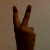
The image shows a hand gesture representing the number 2 in Indian Sign Language.